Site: brandenburg
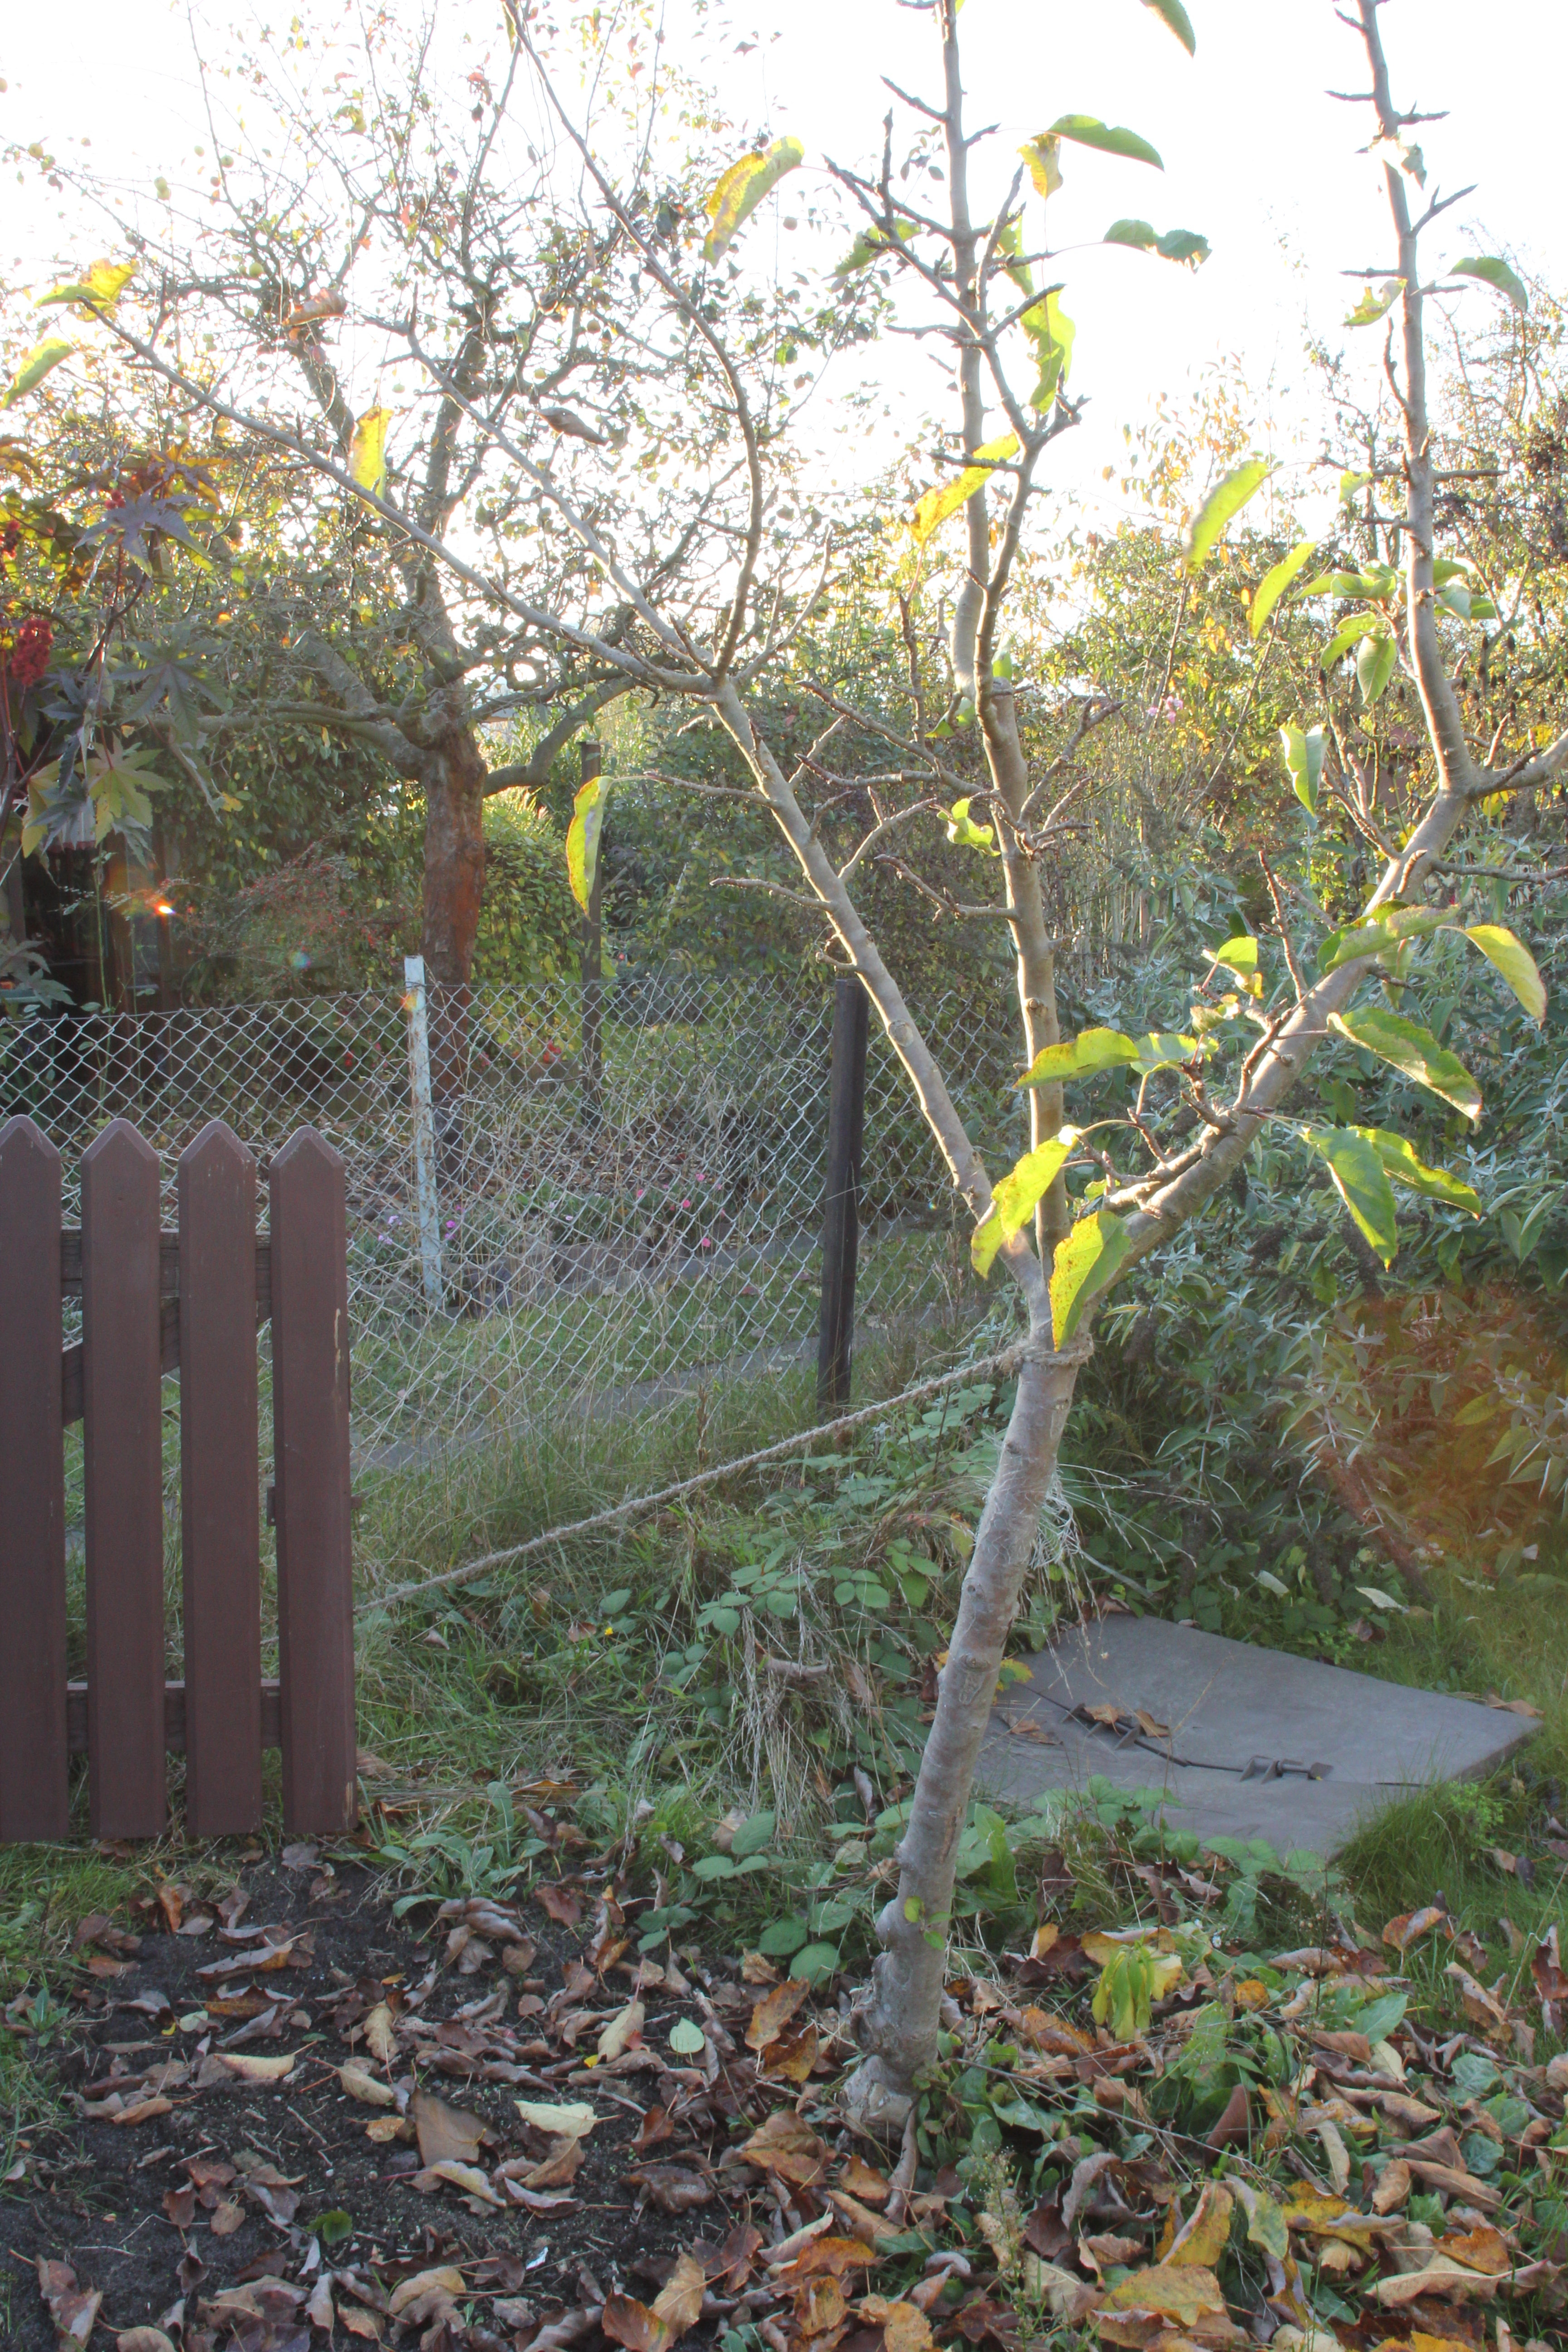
Growth stage (BBCH 91): Senescence, beginning of dormancy